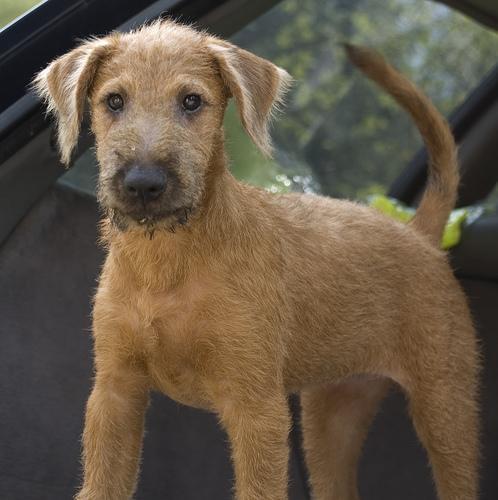
Irish_terrier